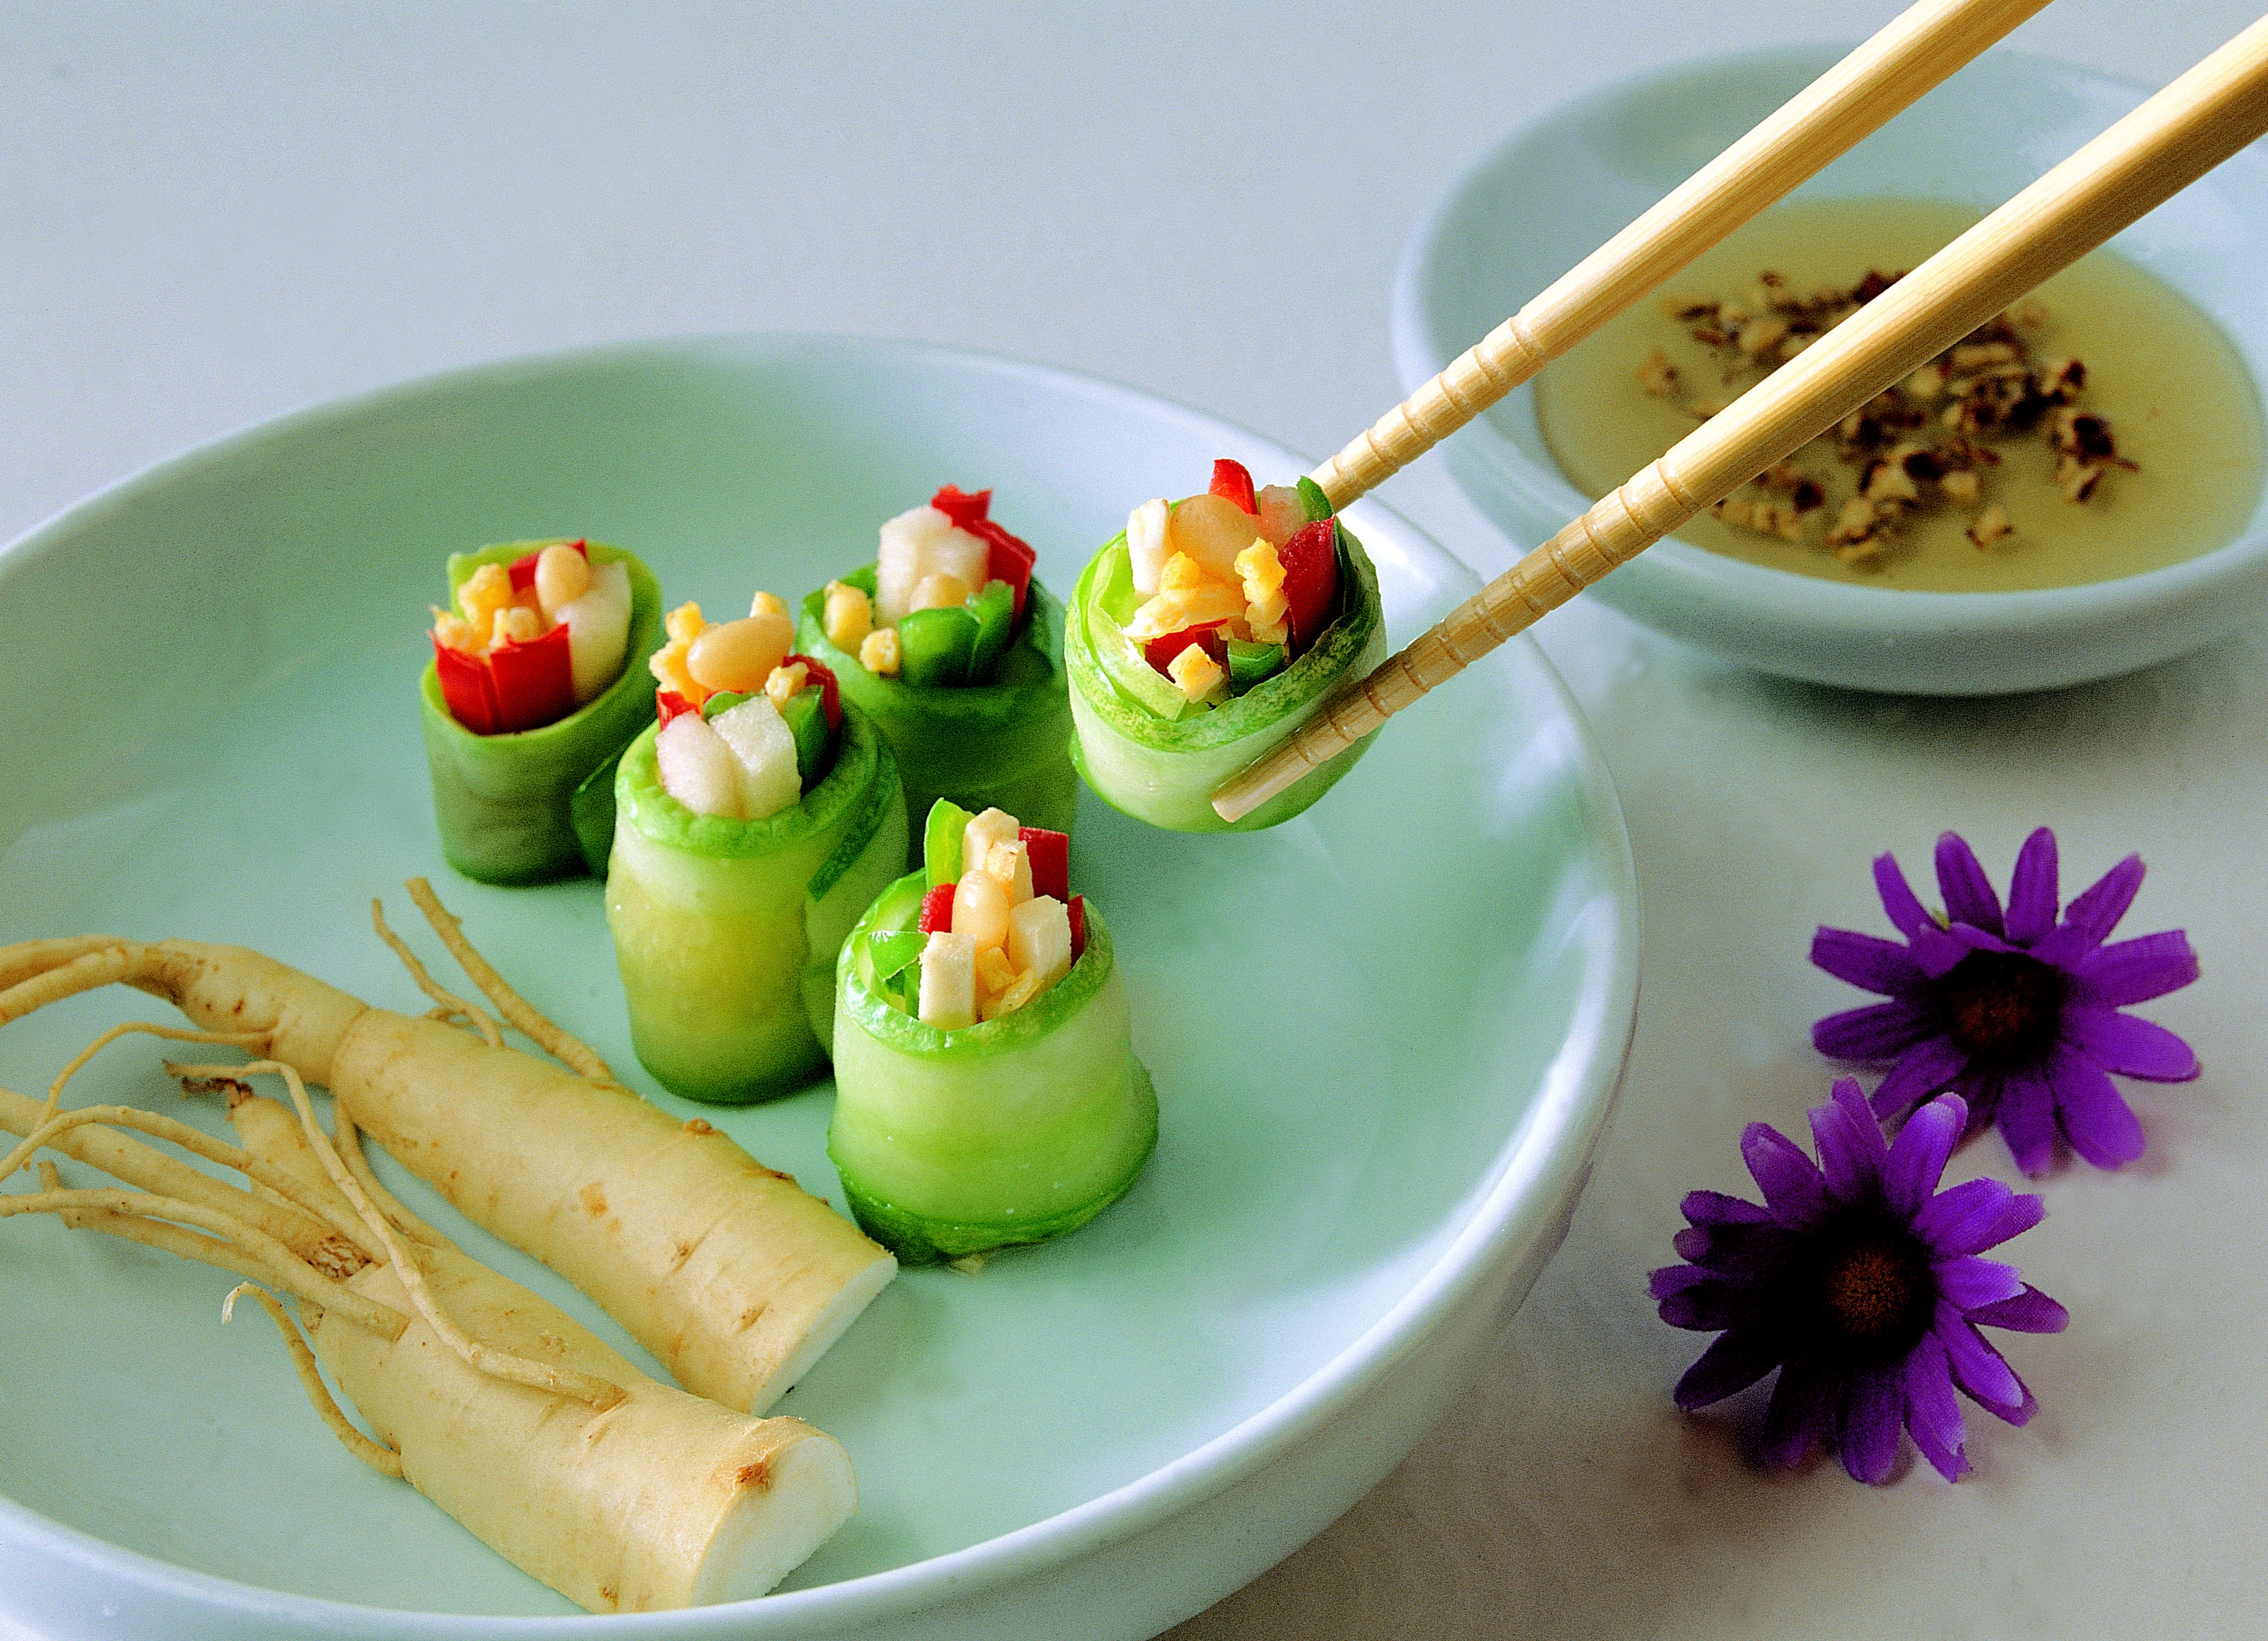
plant, dish, meal, food, cooking, produce, vegetable, meat, pork, cuisine, health, asian food, seasoning, vegetables, snacks, republic of korea, flowering plant, wine side dishes, hors d oeuvre, ssam, land plant